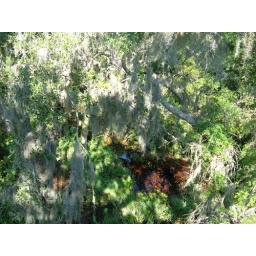
that blue spot in the middle is water....you can't really tell it....you could from up in the tree house though....